Electric bicycle

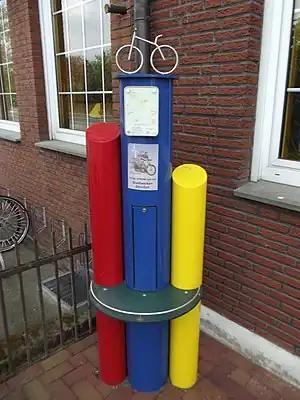
E-bike charging station, Germany

An electric bicycle, e-bike, electrically assisted pedal cycle, or electrically power assisted cycle is a bicycle with an integrated electric motor used to assist propulsion. Many kinds of e-bikes are available worldwide, but they generally fall into two broad categories: bikes that assist the rider's pedal-power (i.e. pedelecs) and bikes that add a throttle, integrating moped-style functionality. Both retain the ability to be pedaled by the rider and are therefore not electric motorcycles. E-bikes use rechargeable batteries and typically are motor-powered up to . High-powered varieties can often travel up to or more than depending on the model and riding conditions